Parson-naturalist

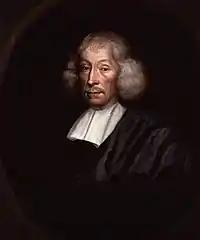
The parson-naturalist John Ray, by an unknown 18th century artist

The tradition of clerical naturalists may be traced back to some monastic writings of the Middle Ages, although some argue that their writings about animals and plants cannot be correctly classified as natural history. Notable early parson-naturalists were William Turner (1508–1568), John Ray (1627–1705), William Derham (1657–1735), and Gilbert White (1720–1793).